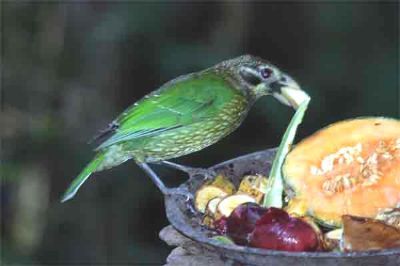
a small bird with a small head, black crown and back, green wings, and green breast, sides, and flanks, spotted white.
this is a small green bird with some yellow on chest.
this is a green bird with white spots and a black head.
green and yellow flecked belly with black and white head and green wings.
bright green wing bars stand out on this bird with a dark black crown.
this bird has wings that are green and has a long billa small colorful bird with green coverts, black and white secondaries, and white and yellow and tan on its chest.
this small little bird has dark grey head colors, bright metallic green wings and spotted green and yellow belly.
this bird has wings that are green and has a long billa small bird with green wings with a short beak.
Species: Spotted Catbird